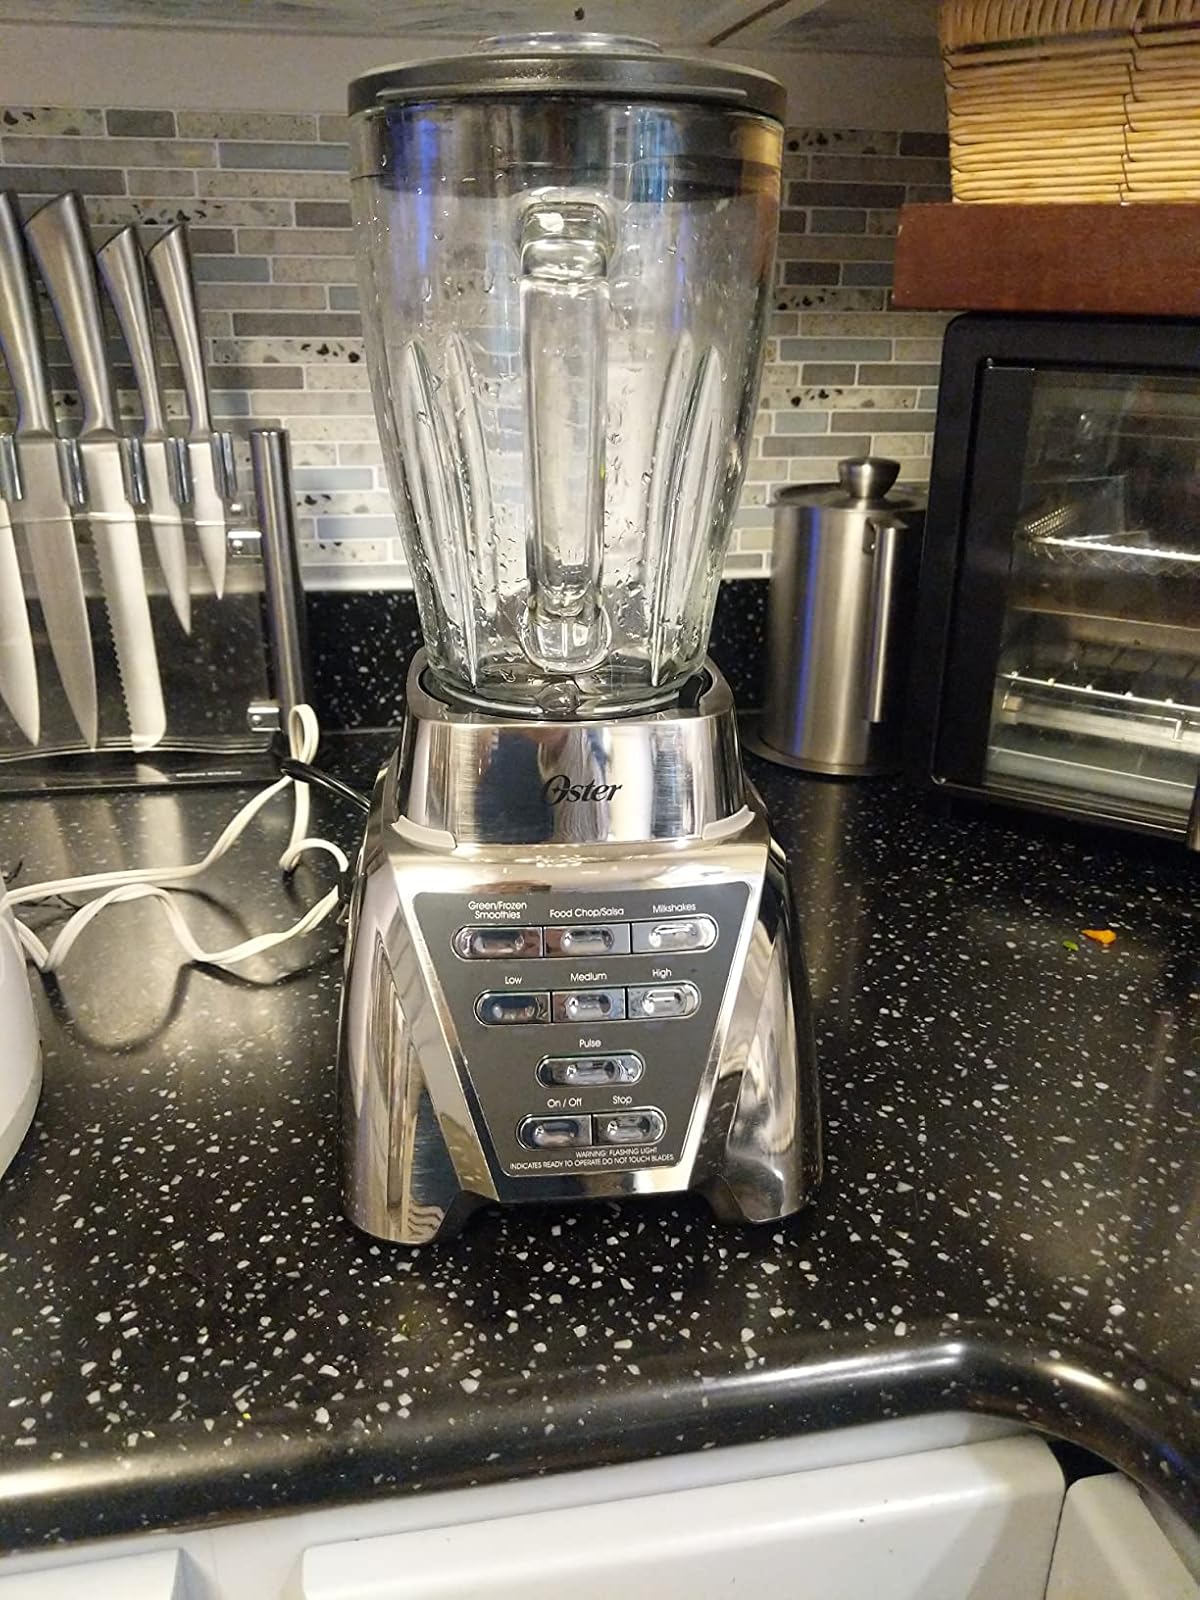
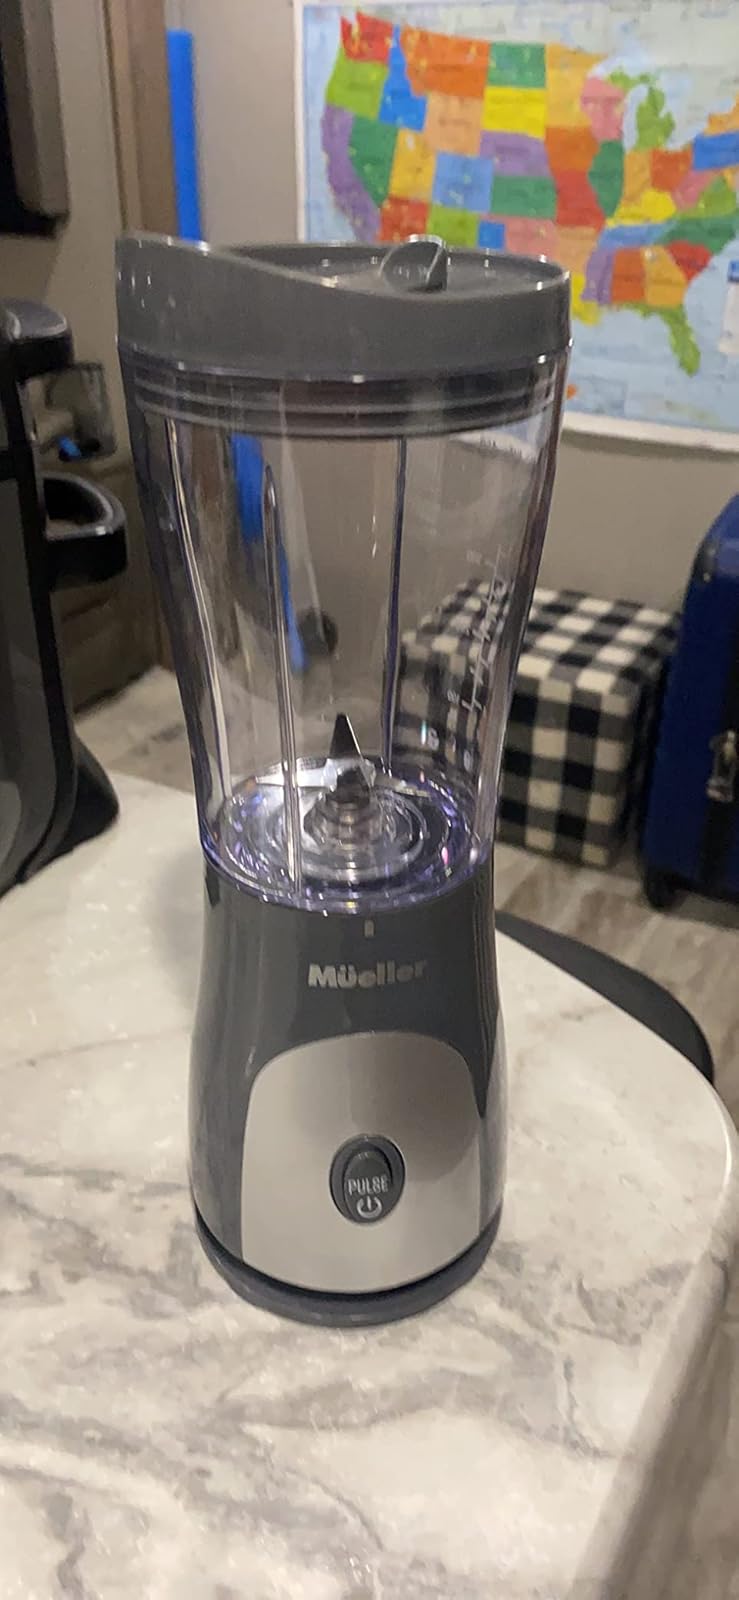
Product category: items_blender
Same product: no